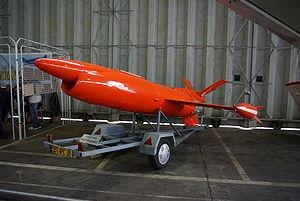
Drone-cible français Nord Aviation CT.20 appartenant au musée des ailes anciennes (Toulouse, France)
Le Nord Aviation CT.20 est un drone-cible français, téléguidé depuis le sol il était censé servir de cible pour les avions de chasse et les missiles surface-air.